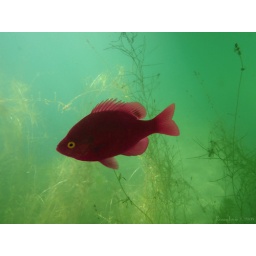
I found this interesting fish deep under the lake while diving.